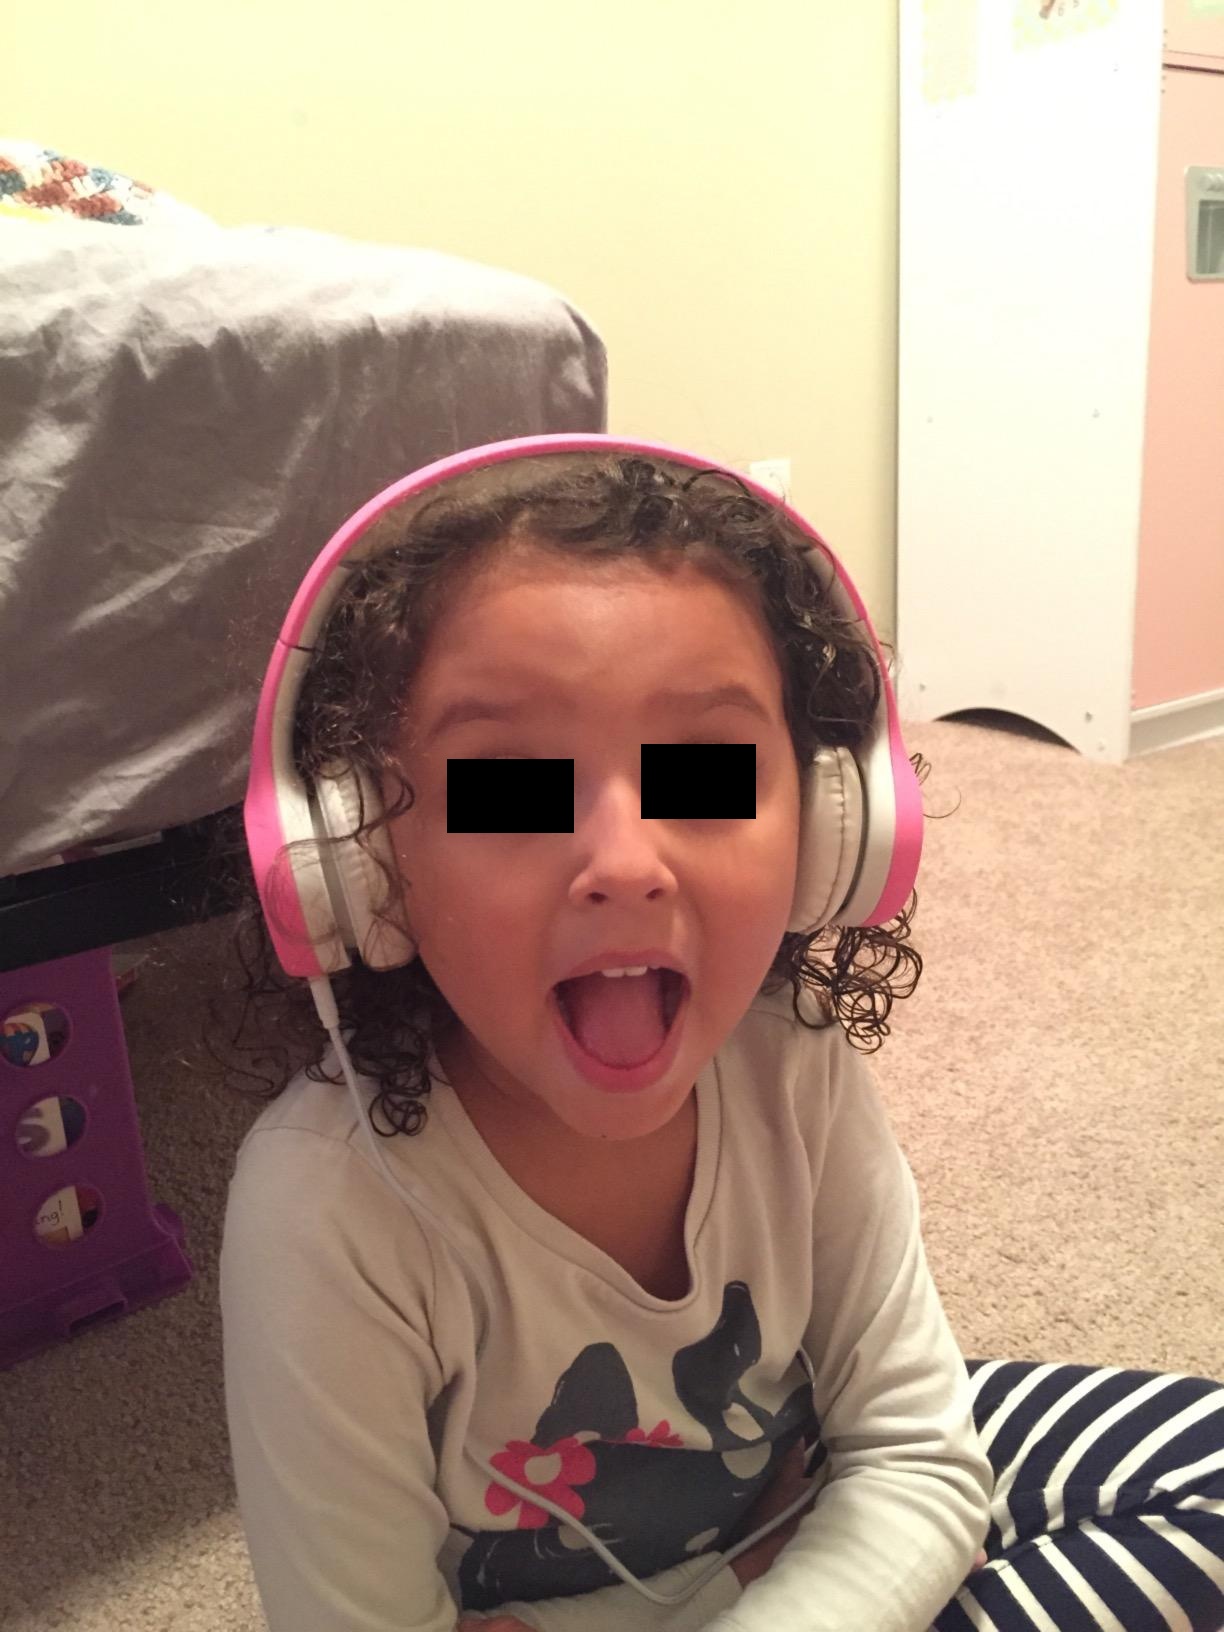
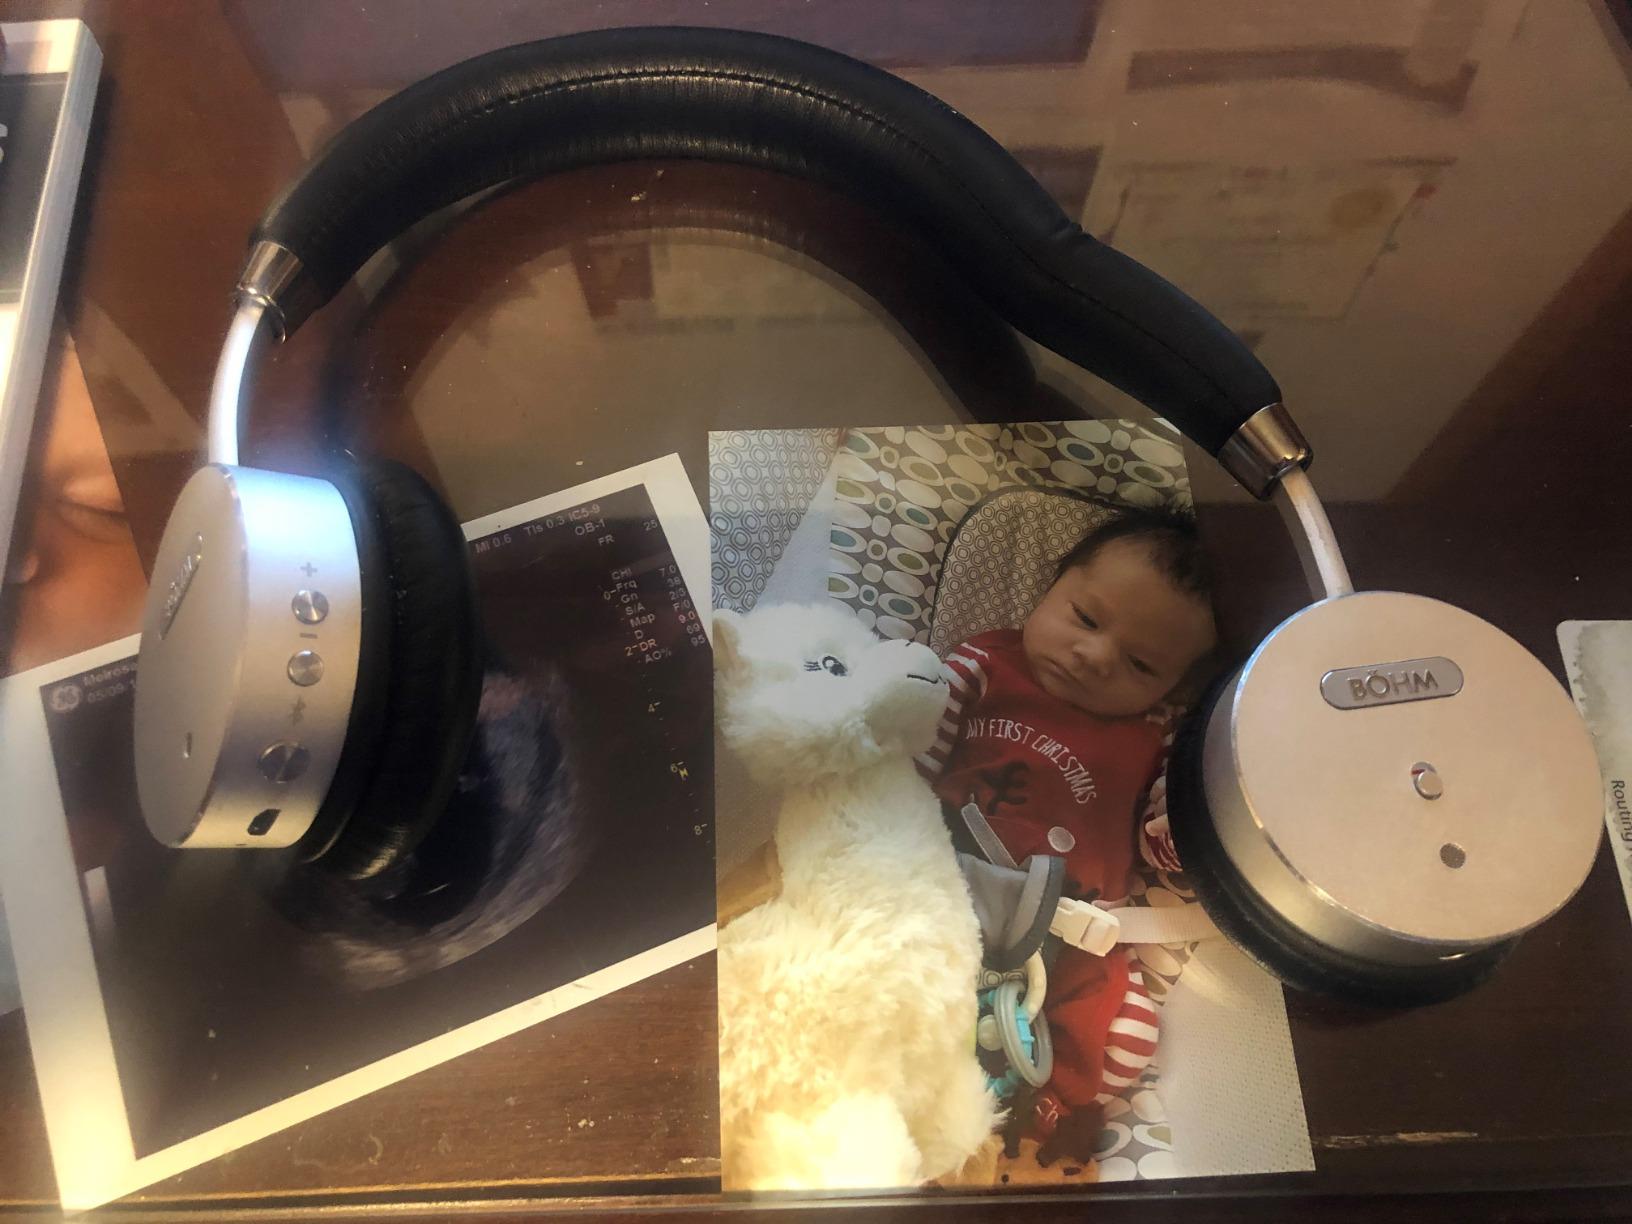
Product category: headphones
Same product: no